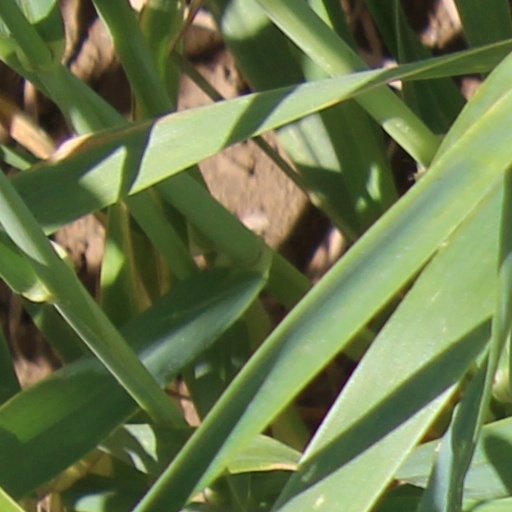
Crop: wheat